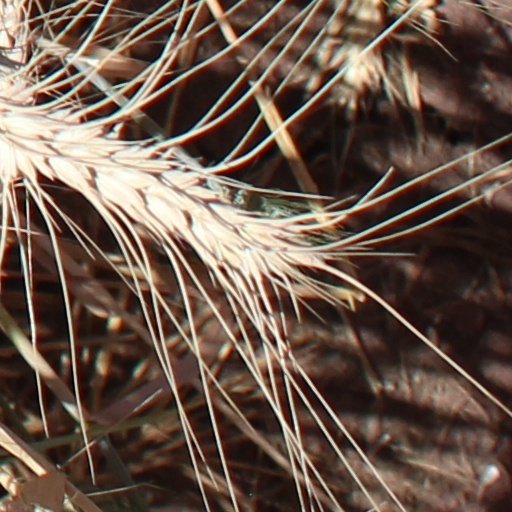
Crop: wheat